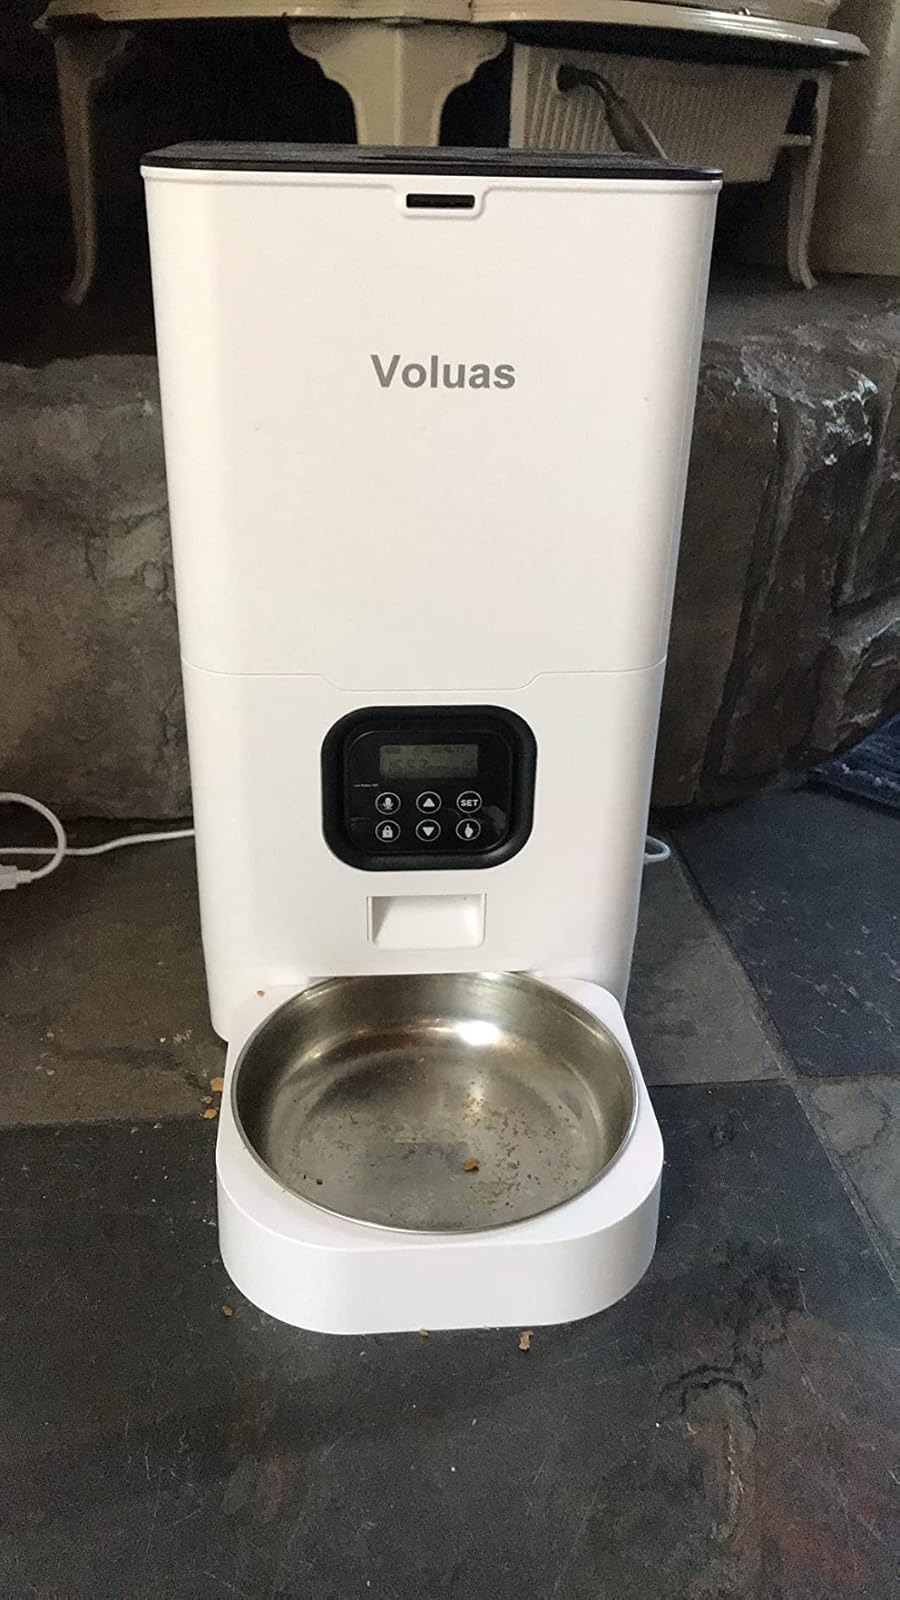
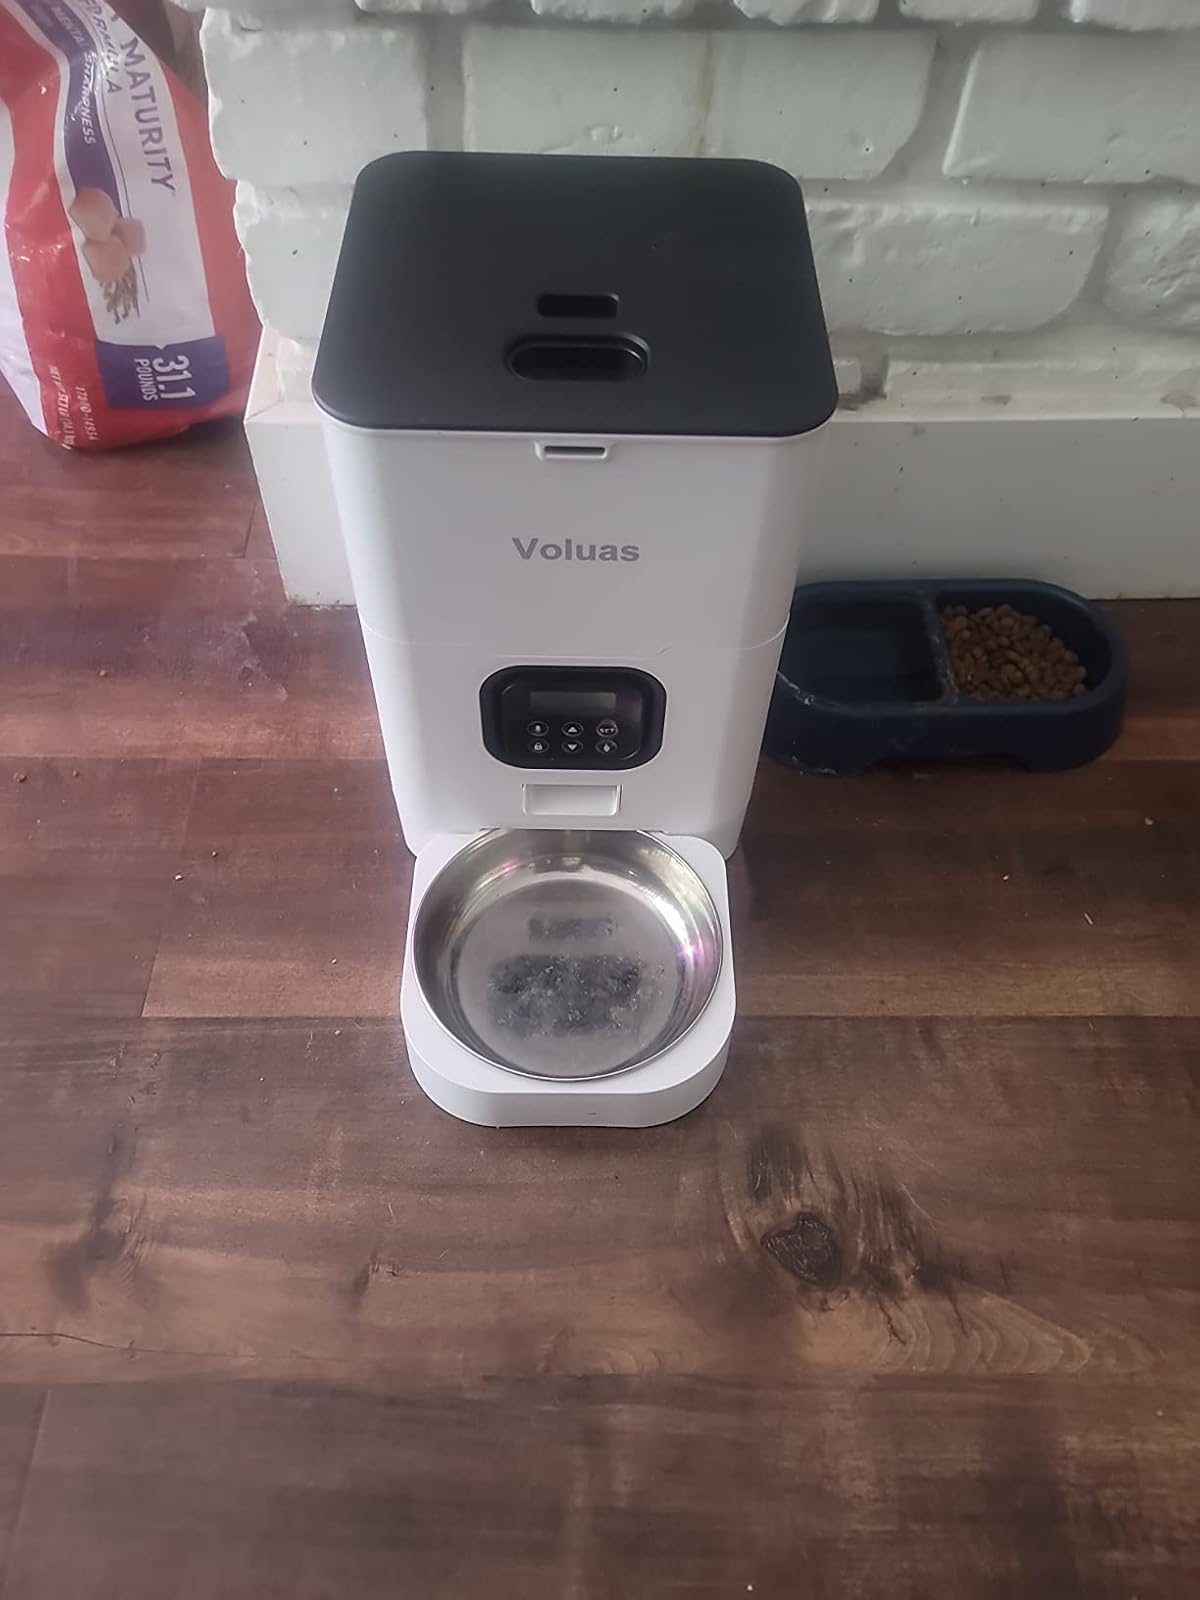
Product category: items_feeder
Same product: yes